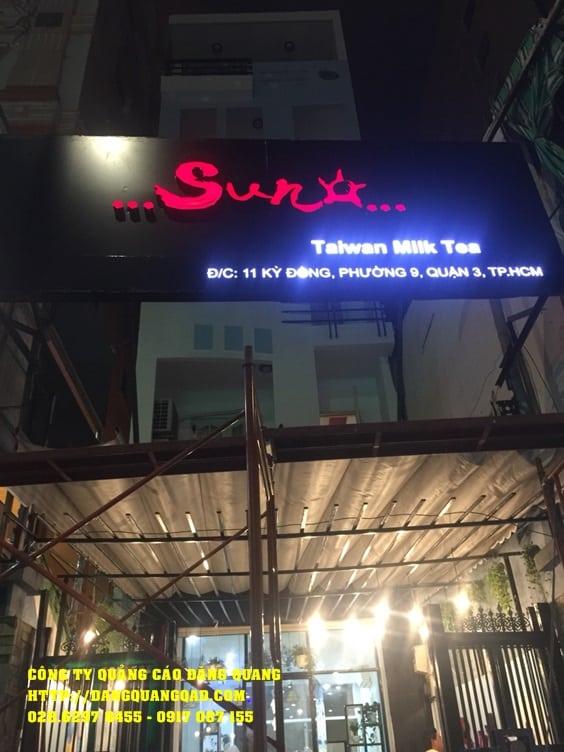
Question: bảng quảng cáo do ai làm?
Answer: do công ty quảng cáo đăng quang